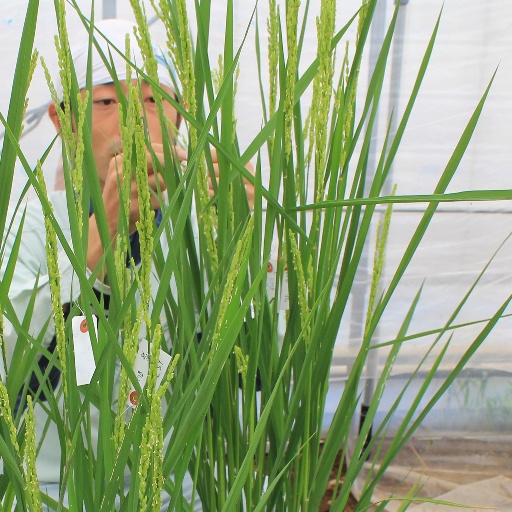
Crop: rice